Jeff Hornacek

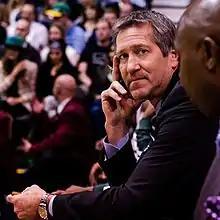
Hornacek in 2013

Jeffrey John Hornacek (born May 3, 1963) is an American professional basketball coach and a former player who is a coaching consultant for the Utah Jazz of the National Basketball Association (NBA). He previously was the head coach for both the Phoenix Suns (2013–2016) and the New York Knicks (2016–2018). He was also an assistant coach for the Houston Rockets. He played shooting guard in the NBA from 1986 through 2000 and played collegiately at Iowa State University.